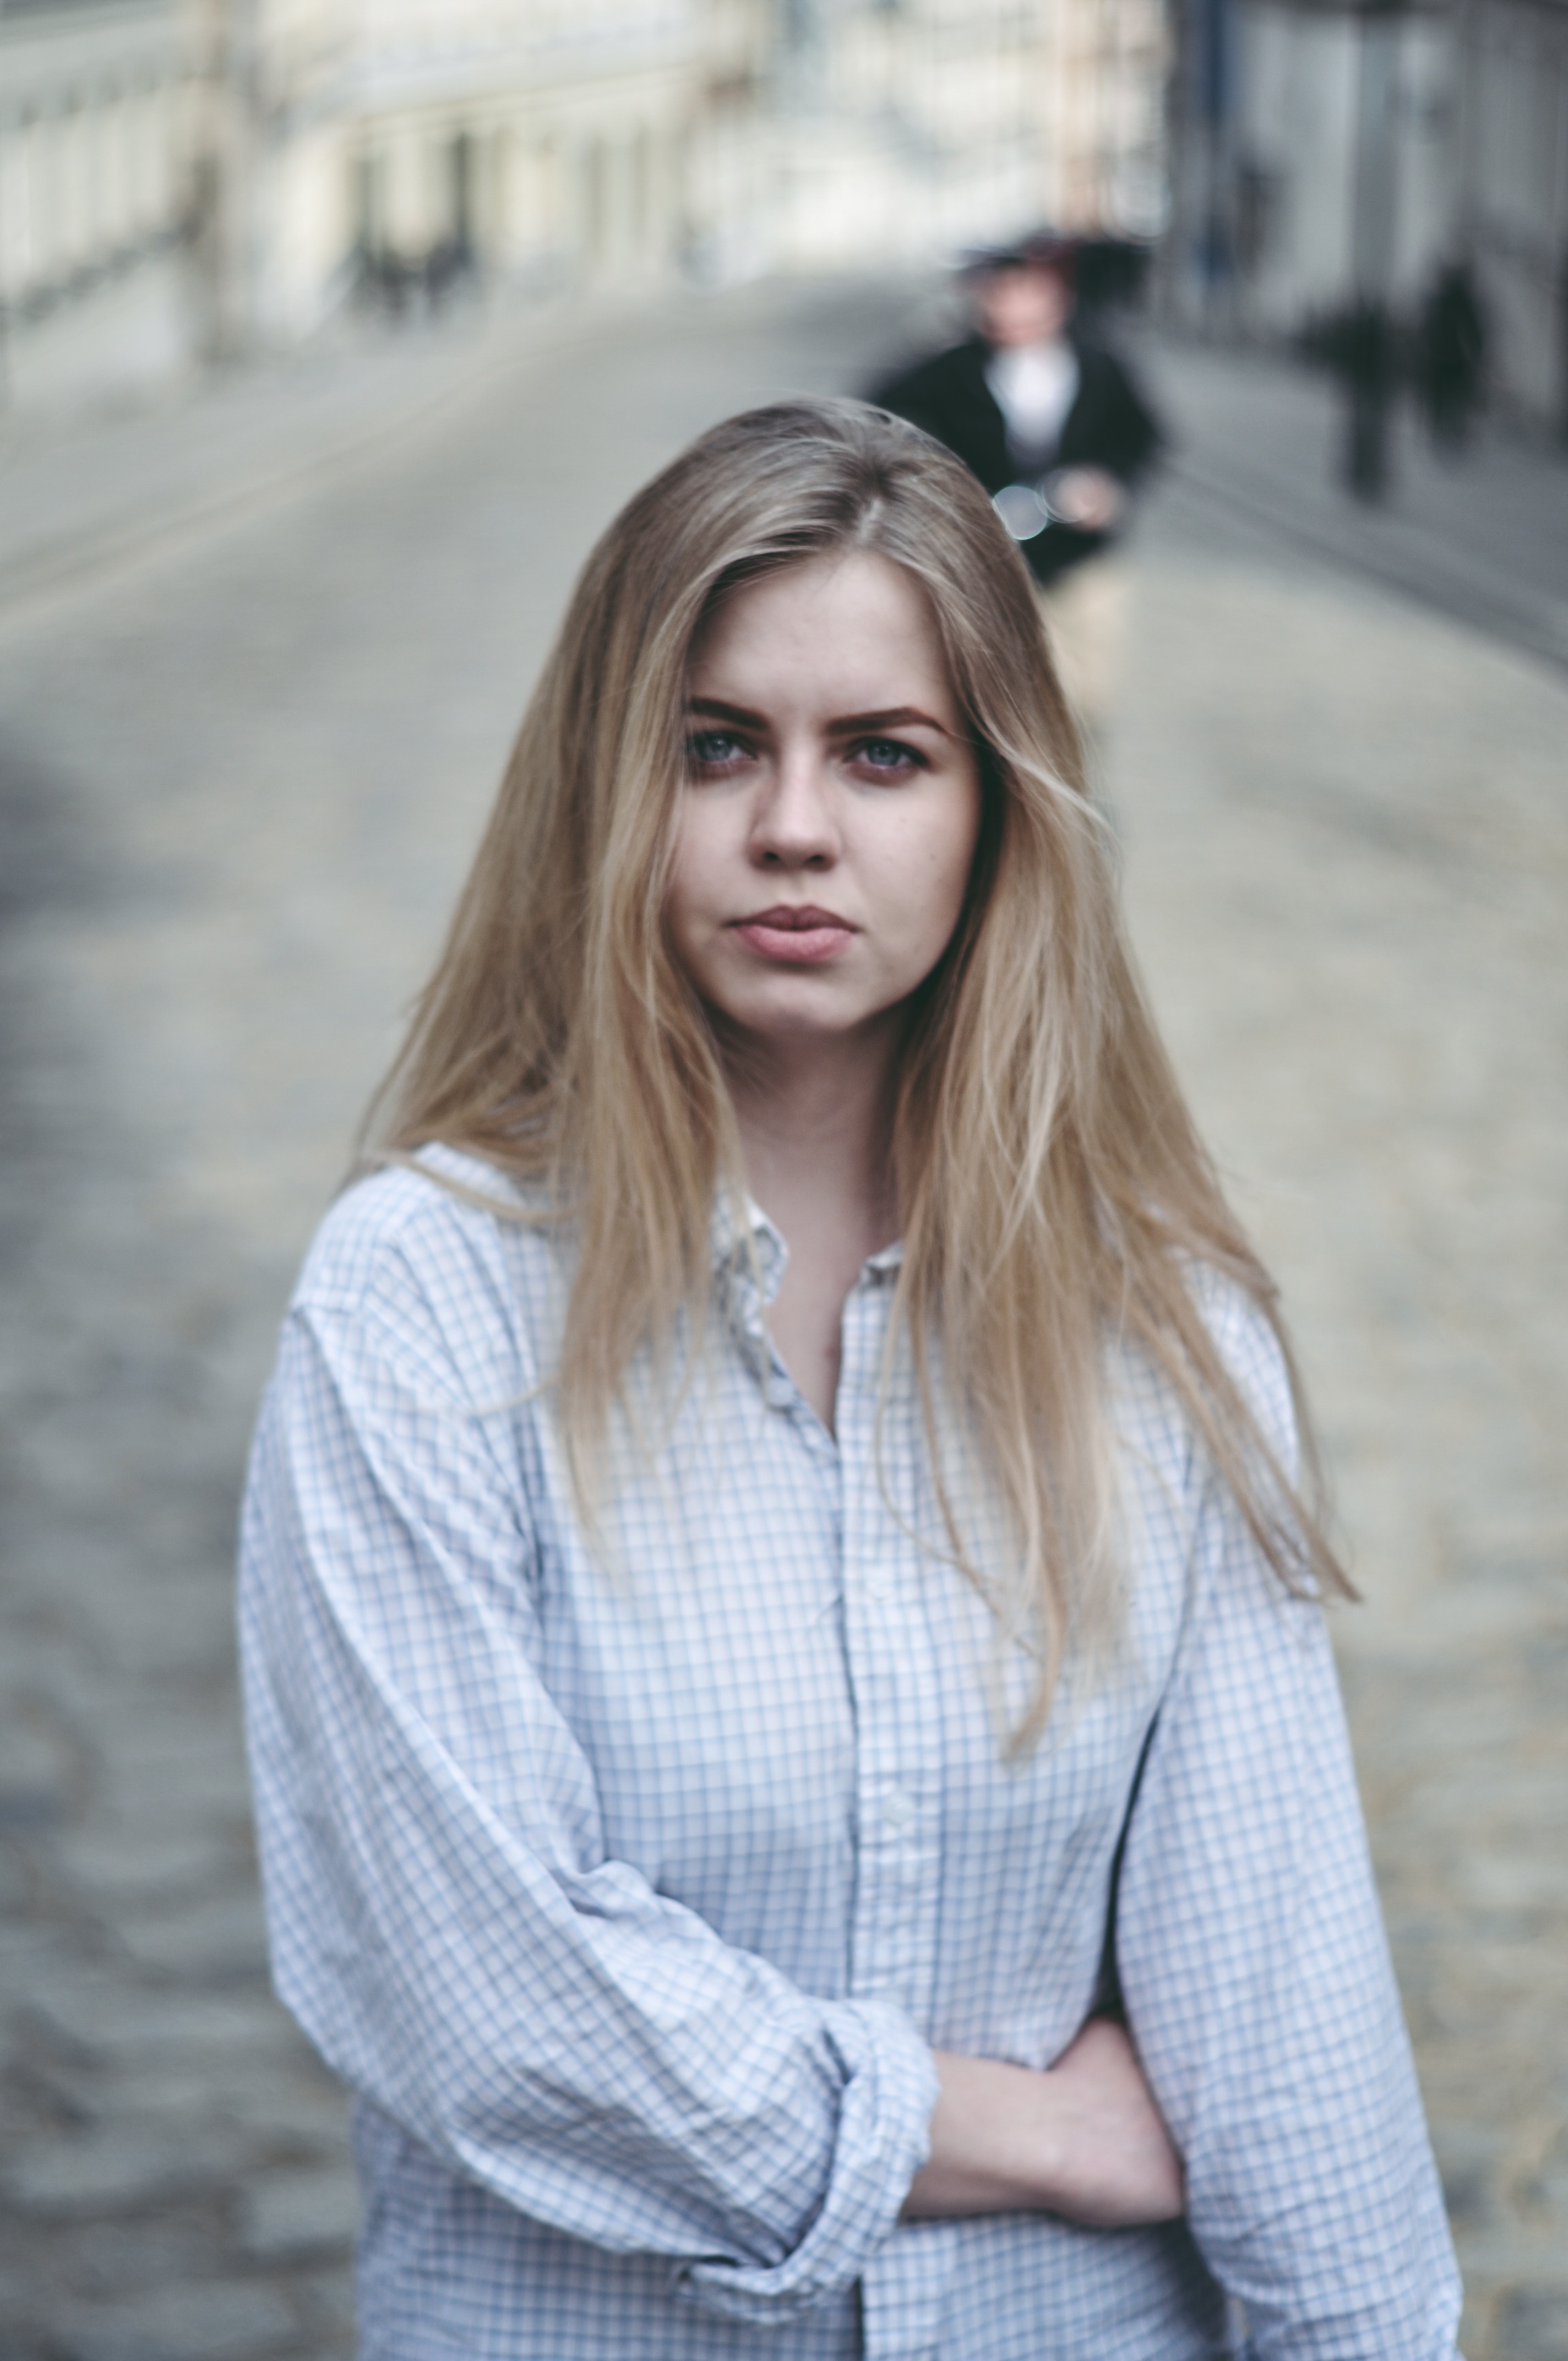
hair, face, white, photograph, lip, beauty, street fashion, blond, hairstyle, long hair, fashion, skin, eye, model, photography, photo shoot, shoulder, brown hair, hair coloring, portrait photography, layered hair, portrait, outerwear, smile, neck, dress, top, fashion model, sleeve, street, pattern, style, sitting, jeans, t shirt